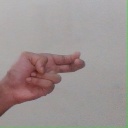
अक्षर: ह